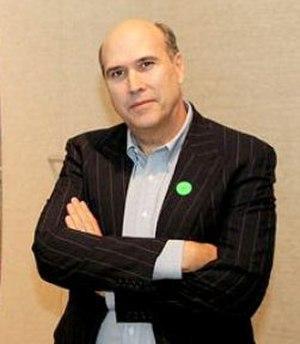
Space Ghost Coast to Coast est une série d'animation américaine, et une parodie de talk-show, pour enfants, adolescents, et adultes, présentée par le personnage des années 1960 originaire des studios Hanna-Barbera Space Ghost. L'émission est pour la première fois diffusée le 16 avril 1994 sur la chaîne de télévision Cartoon Network. La série se concentre sur le surréalisme et des parodies ciblant un public adulte et aidant à présenter Adult Swim lors de son lancement de 2001 à 2004. Space Ghost Coast to Coast est de nouveau diffusé par la suite sur Cartoon Network. SGC2C est la première et unique série Cartoon Network à être diffusée sur Adult Swim et Gametap. L'émission est classifiée TV-Y7, TV-PG et TV-14, faisant d'elle le seul show Cartoon Network à recevoir ces trois classifications.